Newbury railway station

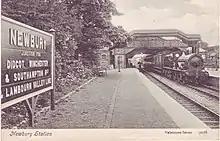
Newbury in the early twentieth century

By 1890, Newbury was an important station and junction. There were two lines through the station covered by an overall roof, plus a footbridge, turntable, goods yard and two bay platforms. However, the expansion of the DN&SR and the later opening of the LVR created a bottleneck in Newbury, especially for express trains on the Reading to Plymouth line.